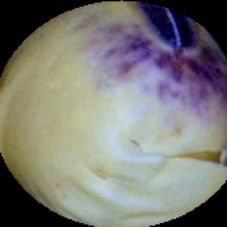
Label: Spotted